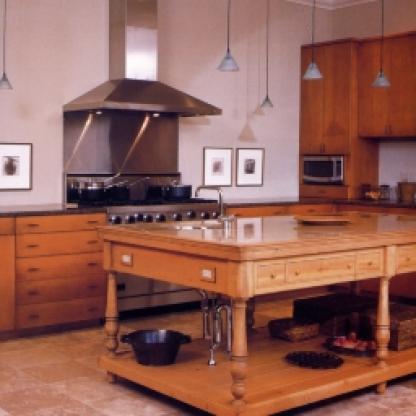
Scene: Indoor